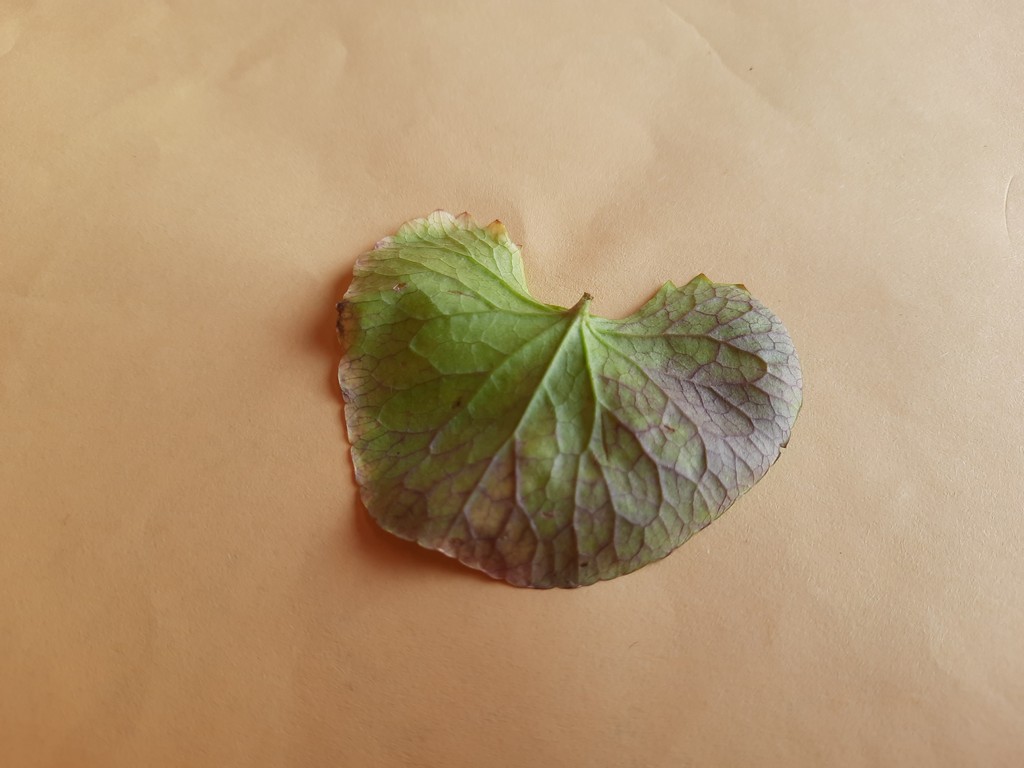
Label: Unhealthy